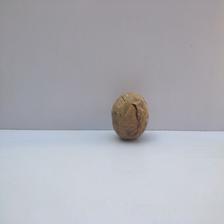
Size: Spoiled